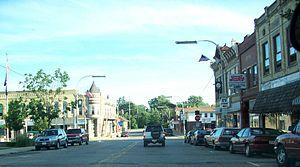
Waterloo est une ville du comté de Jefferson, dans l'État américain du Wisconsin.